Minpu Bridge

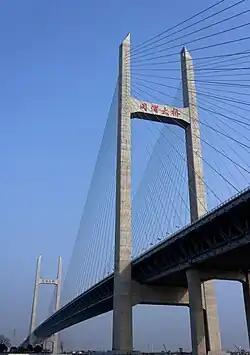

The Minpu Bridge is a double-decker cable-stayed bridge over the Huangpu River in Minhang District, Shanghai, China. The bridge is in length, with a main span of and a height of . It opened to traffic on 11 January 2010.